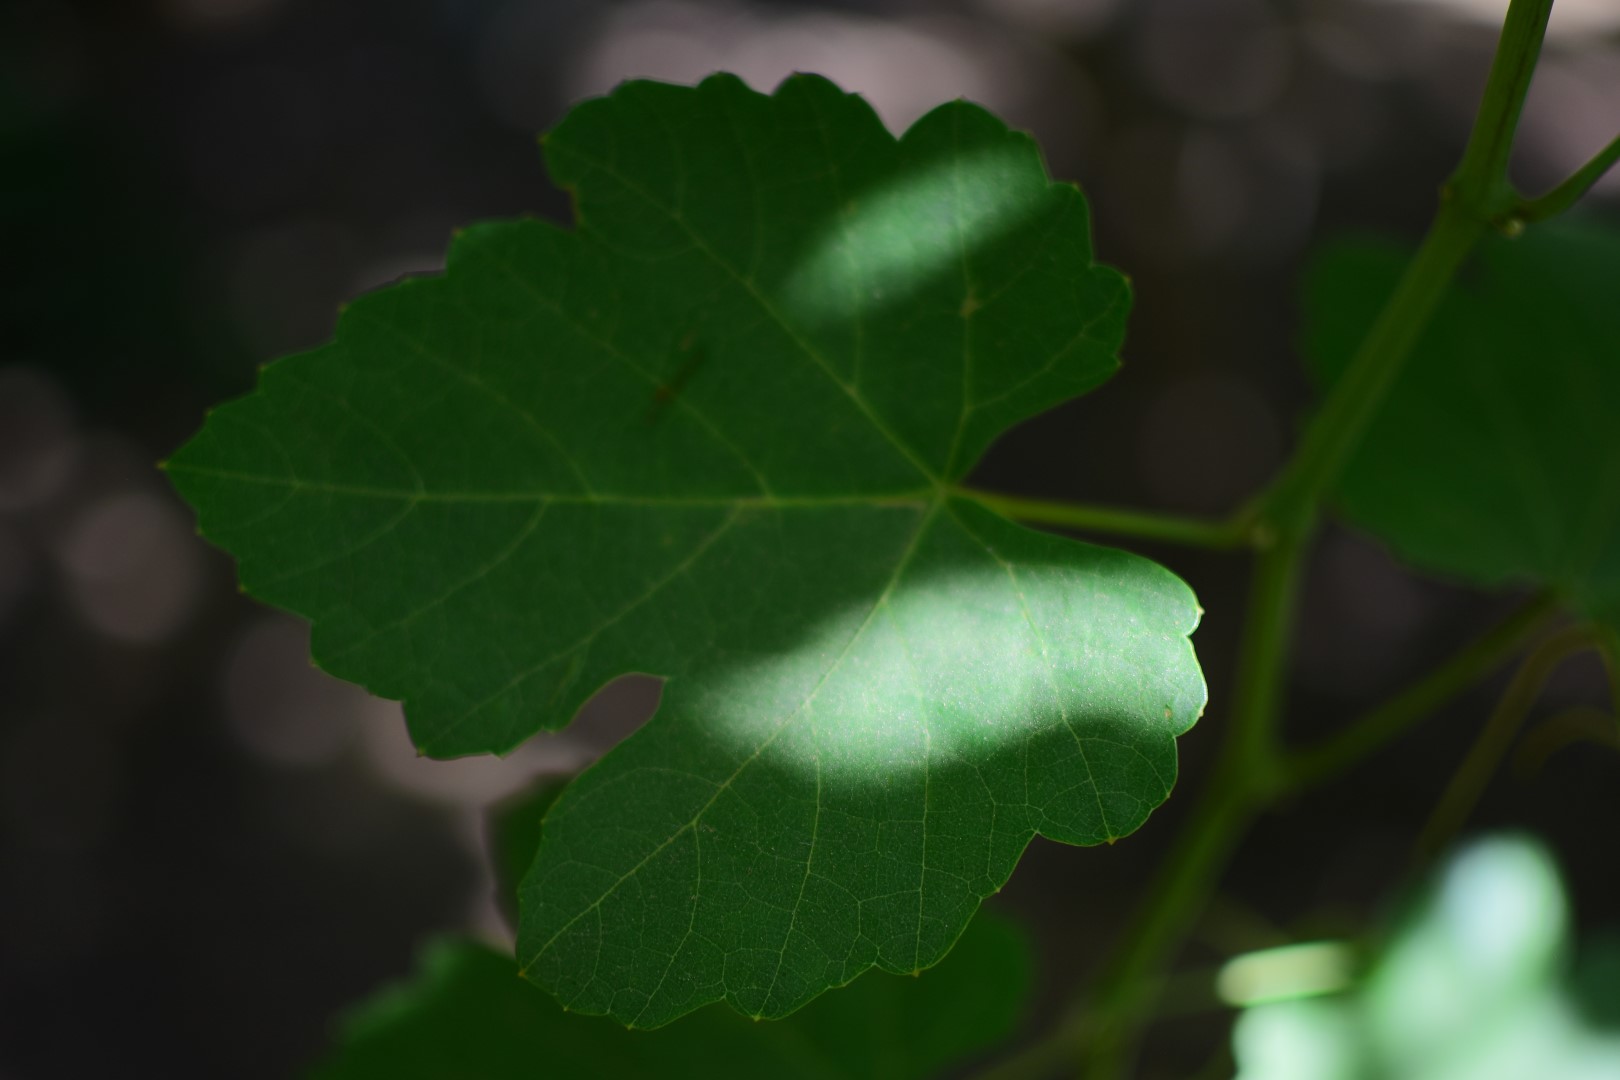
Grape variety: Shdah